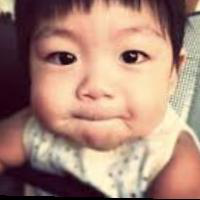
Age group: age 01-10